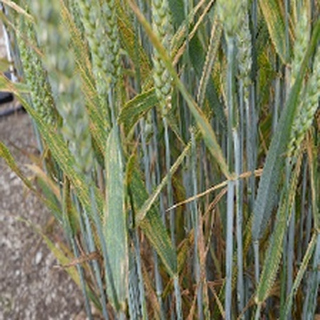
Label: wheat_yellow_rust